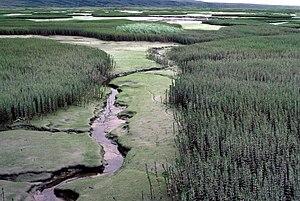
Le refuge faunique national du delta du Yukon en anglais Yukon Delta National Wildlife Refuge est un National Wildlife Refuge de l'état d'Alaska aux États-Unis qui couvre 77 552 km², dans le sud-ouest de l'état.
La notion de trame bleue désigne généralement le réseau écologique et écopaysager constitué par les cours d'eau et les zones humides adjacentes ou en dépendant.